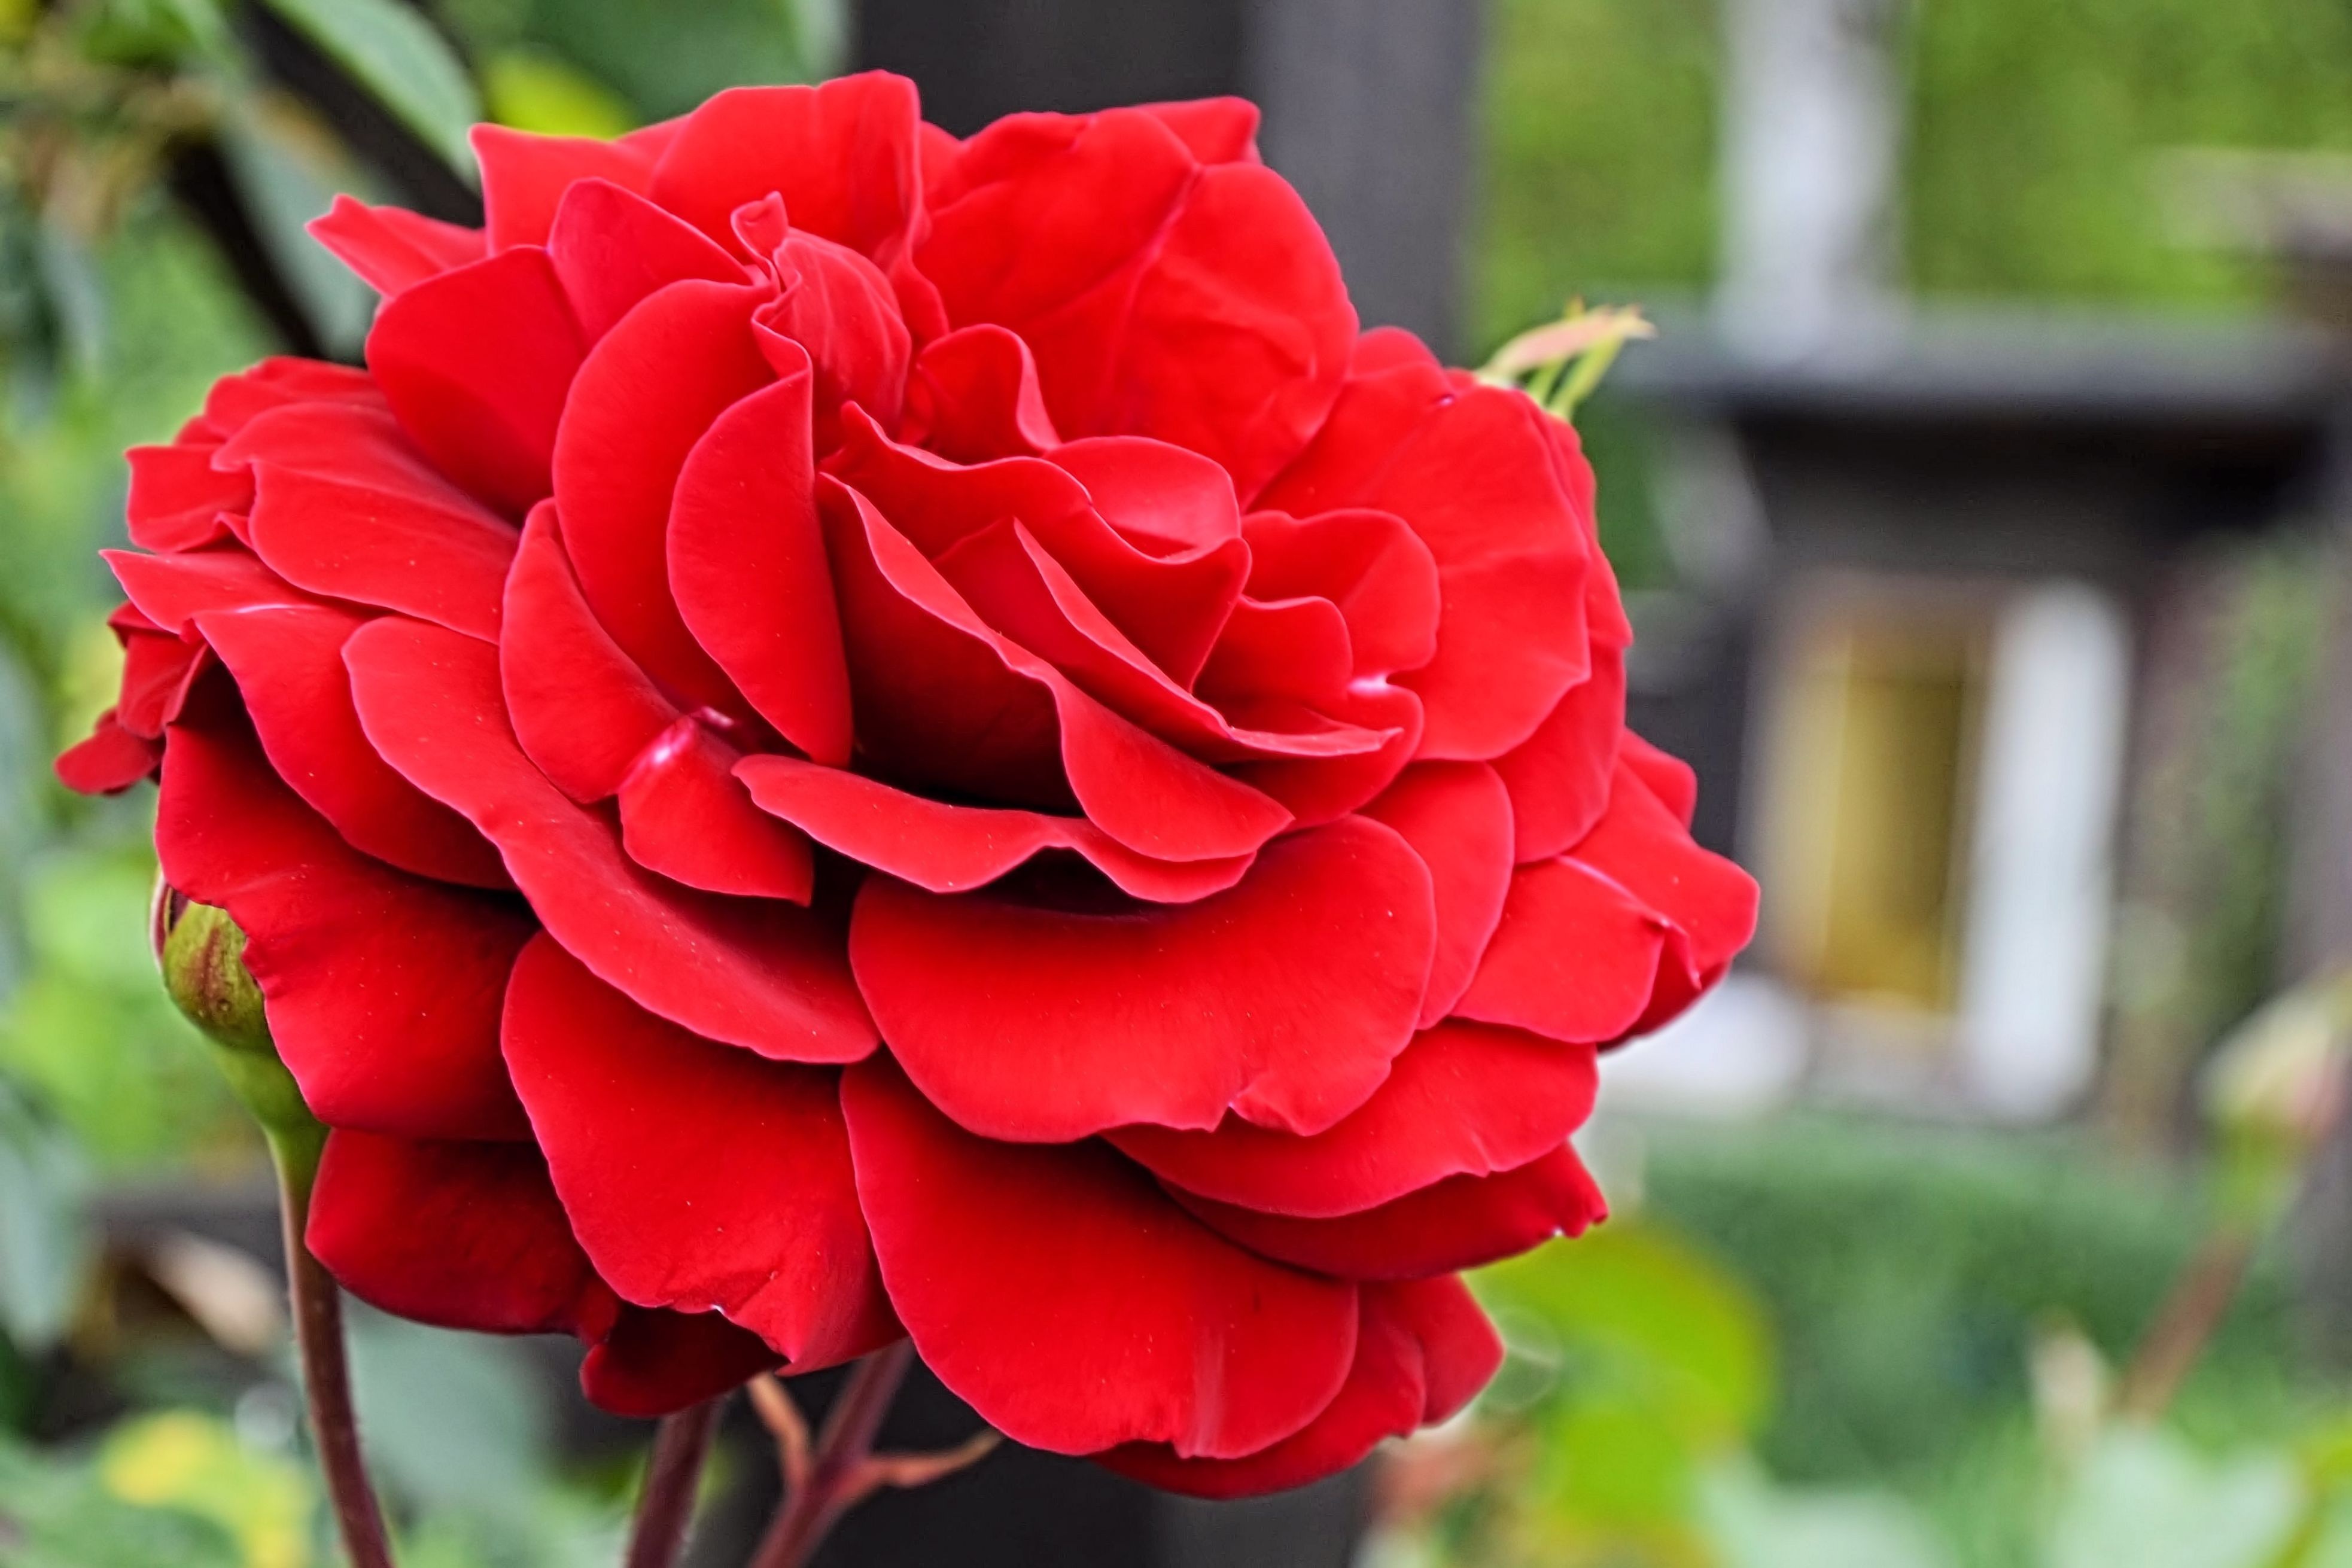
blossom, plant, flower, petal, bloom, rose, red, botany, flora, red rose, floribunda, flowering plant, garden roses, rose family, land plant